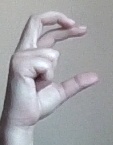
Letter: thal